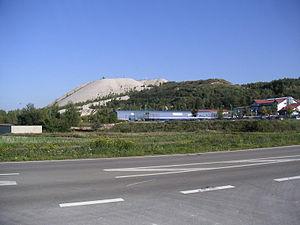
Le mont Kaolino est une dune artificielle située à Hirschau en Bavière. Il est constitué d'environ 35 000 000 tonnes de sable composé de kaolinite, résidu d'une ancienne exploitation industrielle. La dune est maintenant utilisée comme station de ski, en plus d'autres activités. Le site est utilisé pour le championnat du monde de sandboard.